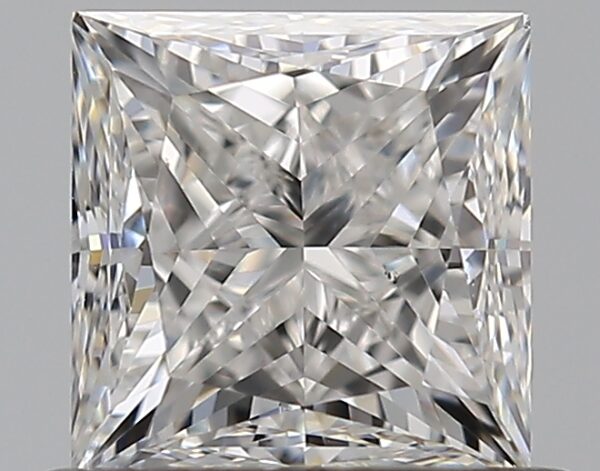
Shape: princess
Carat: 0.71
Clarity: SI1
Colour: F
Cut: VG
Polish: EX
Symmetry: GD
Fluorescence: N
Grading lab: GIA
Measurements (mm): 4.7 x 4.61 x 3.45